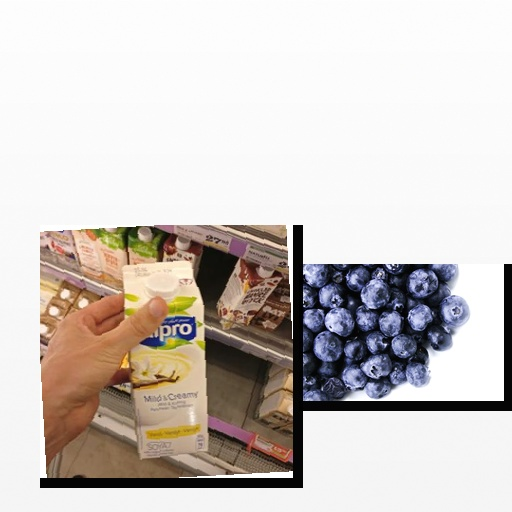
Food items: blueberry, vanilla_soyghurt